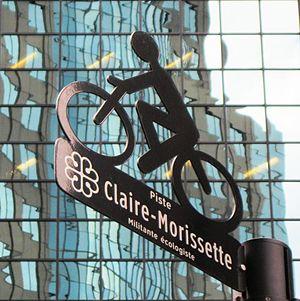
Panneau de signalisation de la piste Claire-Morissette, boulevard De Maisonneuve, Montréal
La piste cyclable du boulevard De Maisonneuve est une voie du réseau cyclable de Montréal longeant le boulevard De Maisonneuve. Débutant à l'ouest au campus Loyola de l'Université Concordia dans Notre-Dame-de-Grâce, elle suit le tracé du boulevard jusqu'à sa fin, soit la rue du Havre.
Claire Morissette était une militante écologique de Montréal.